Sea urchins of the Gulf of California

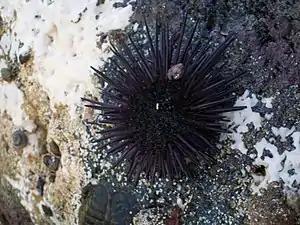
"Echinometra vanbrunti", at low tide in Puerto Peñasco, Sonora, Mexico

The sea urchins of the Gulf of California live between the coasts of the Baja California Peninsula to the west and mainland state of Sonora, Mexico to the east. The northern boundary is the lateral band of land with the remains of the Colorado River Delta, and the southern is the Pacific Ocean.